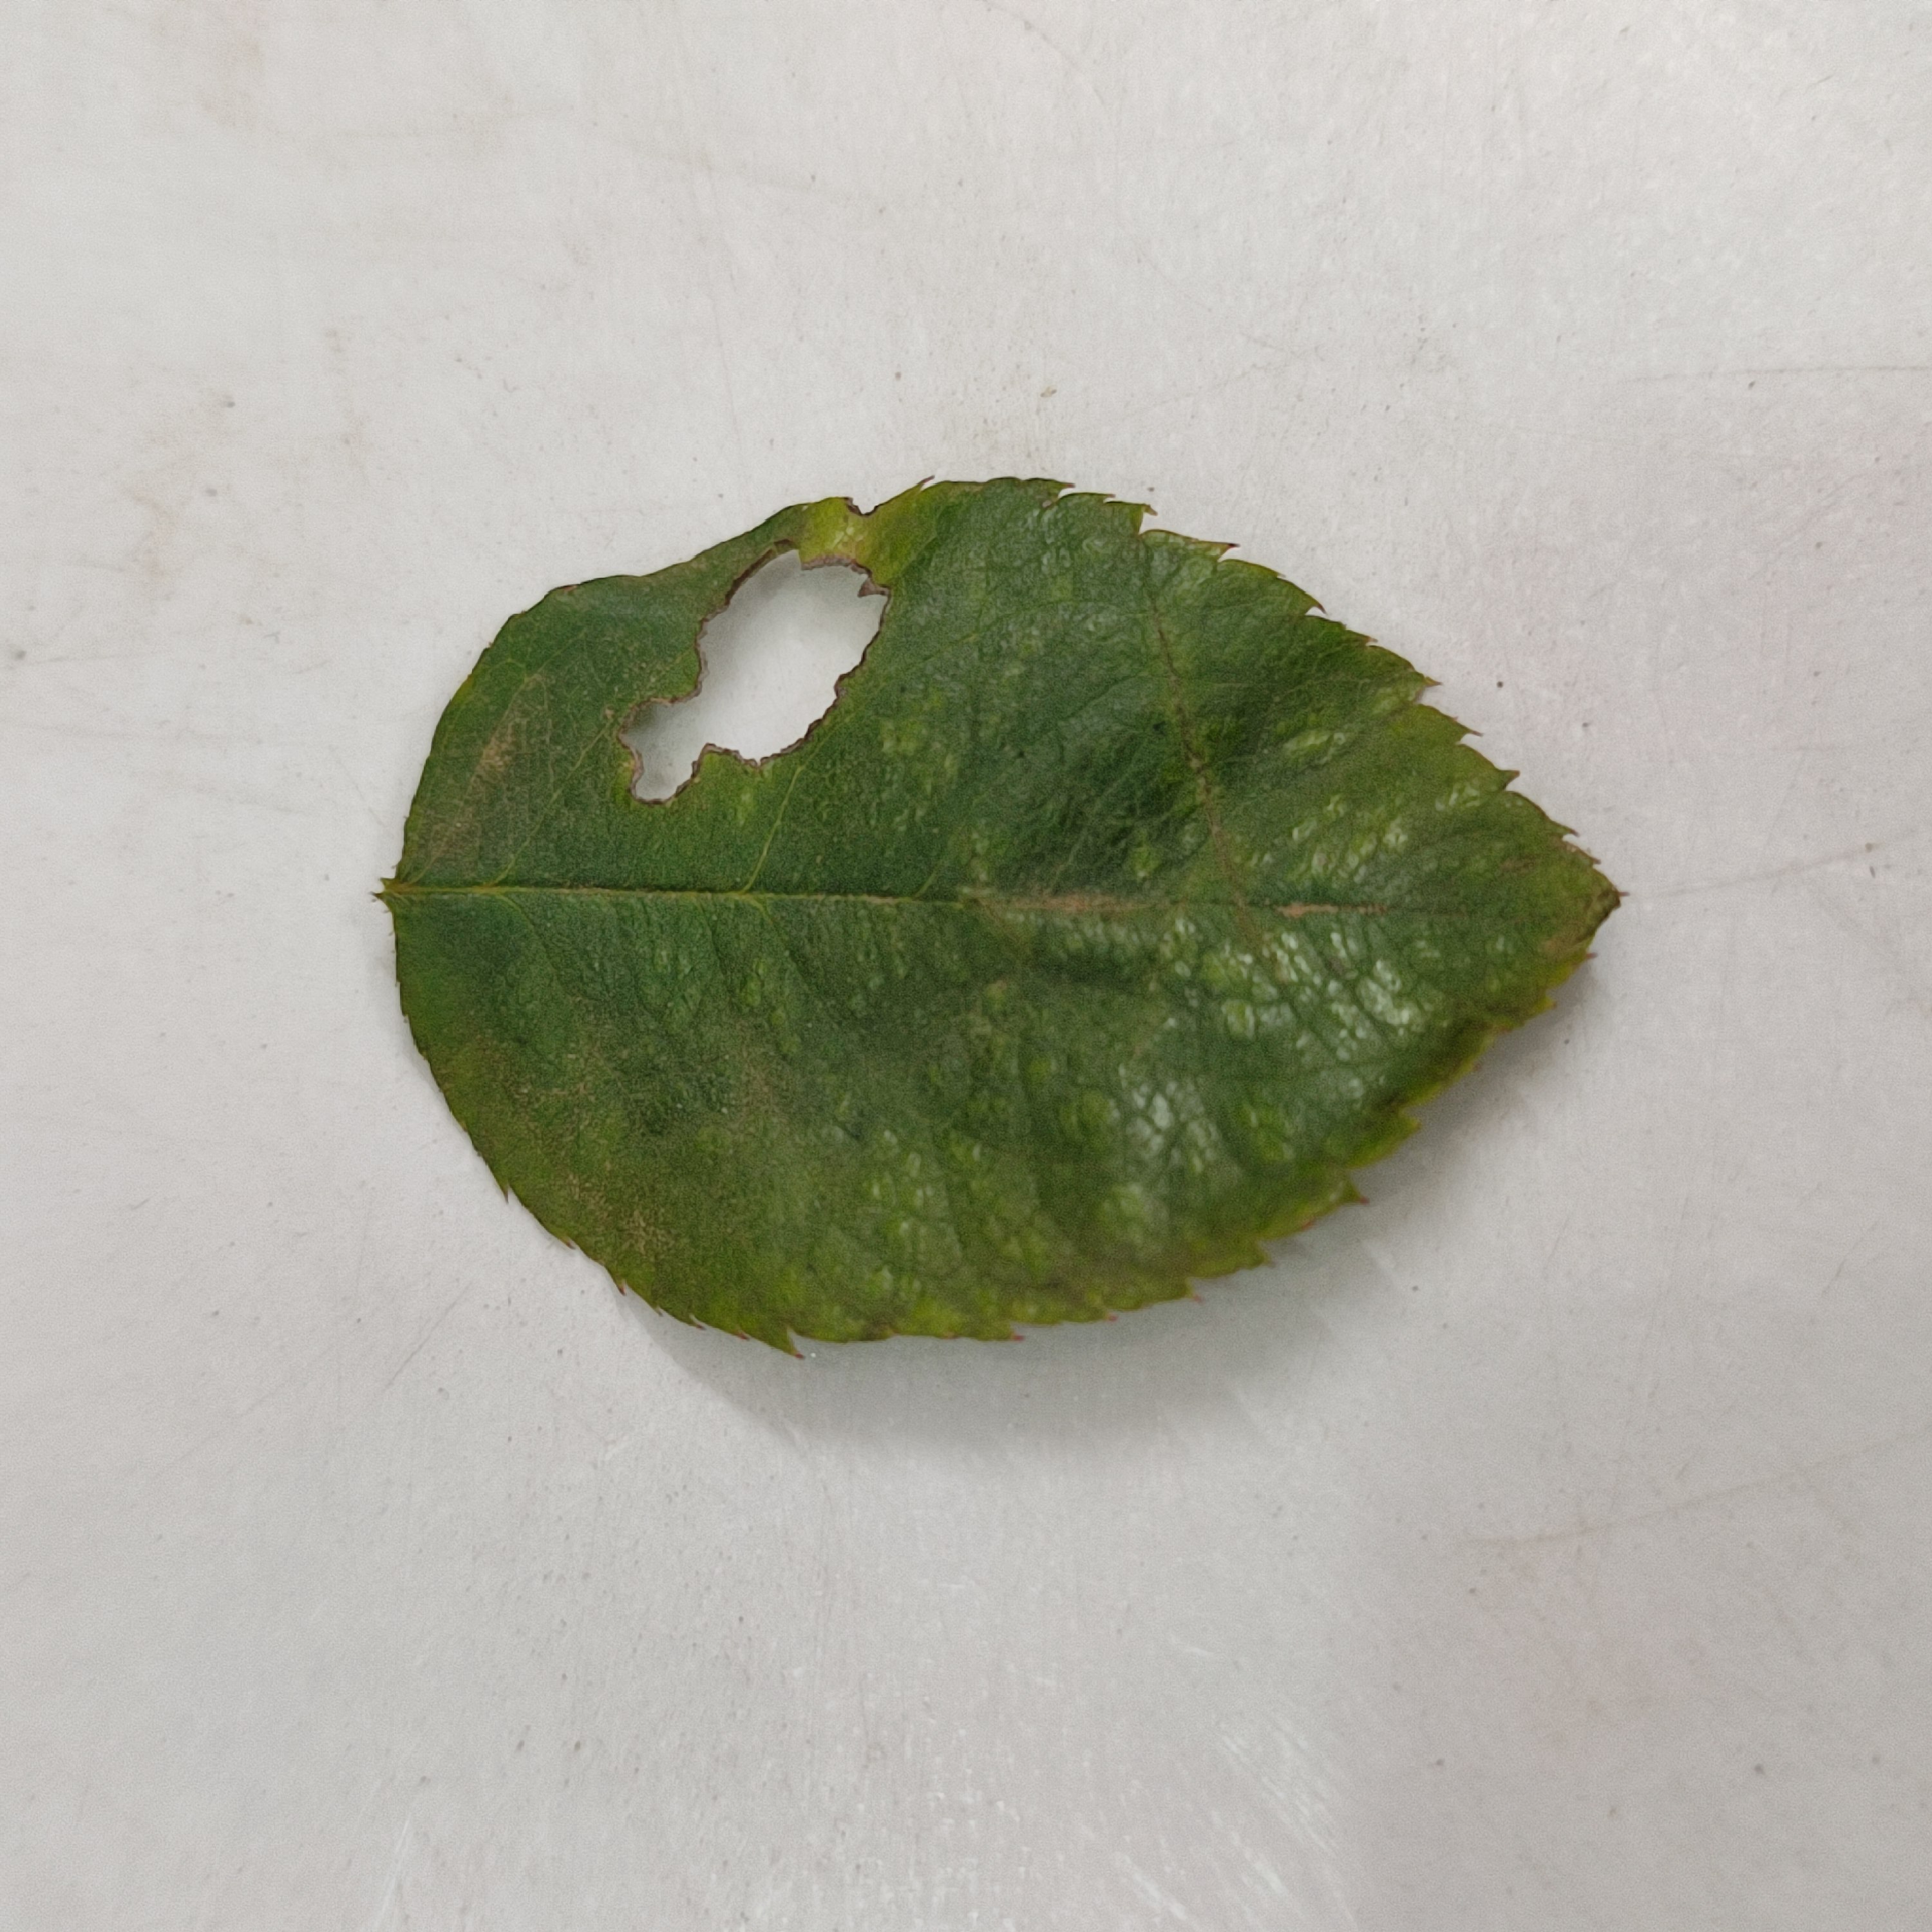
Label: Insect Hole